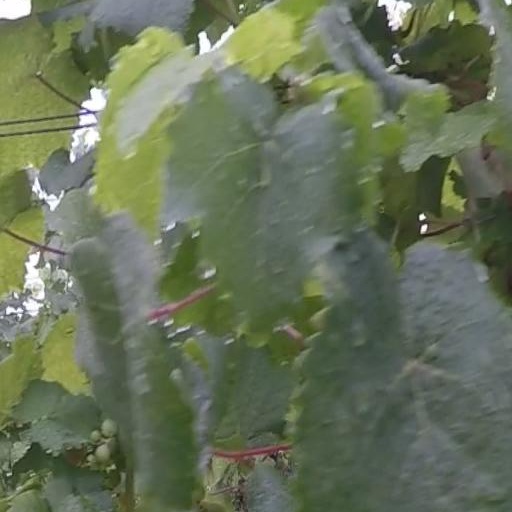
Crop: grape